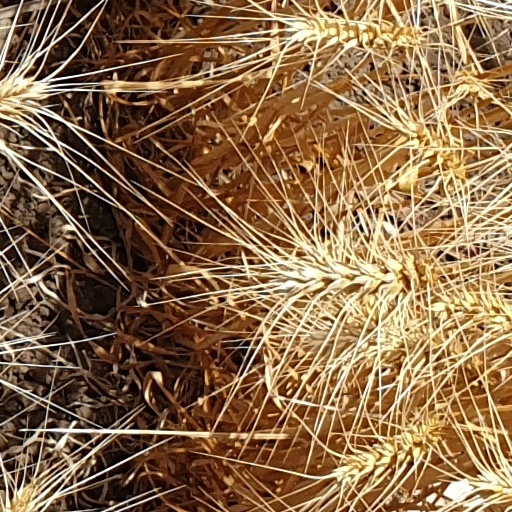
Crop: wheat